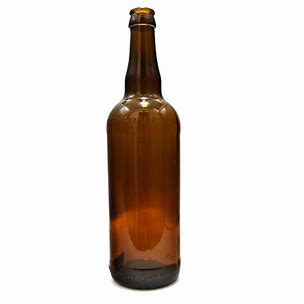
Waste category: glass